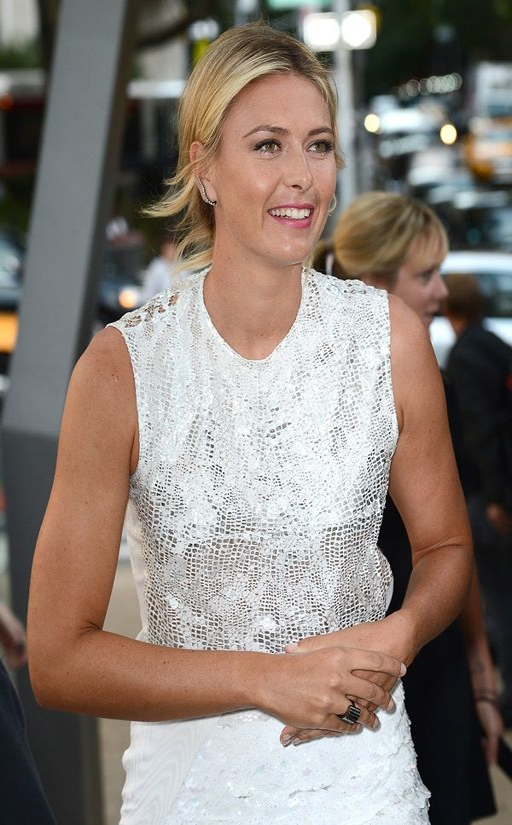
tennis player put the rumors to rest when she attended awards without a ring on her left ring finger